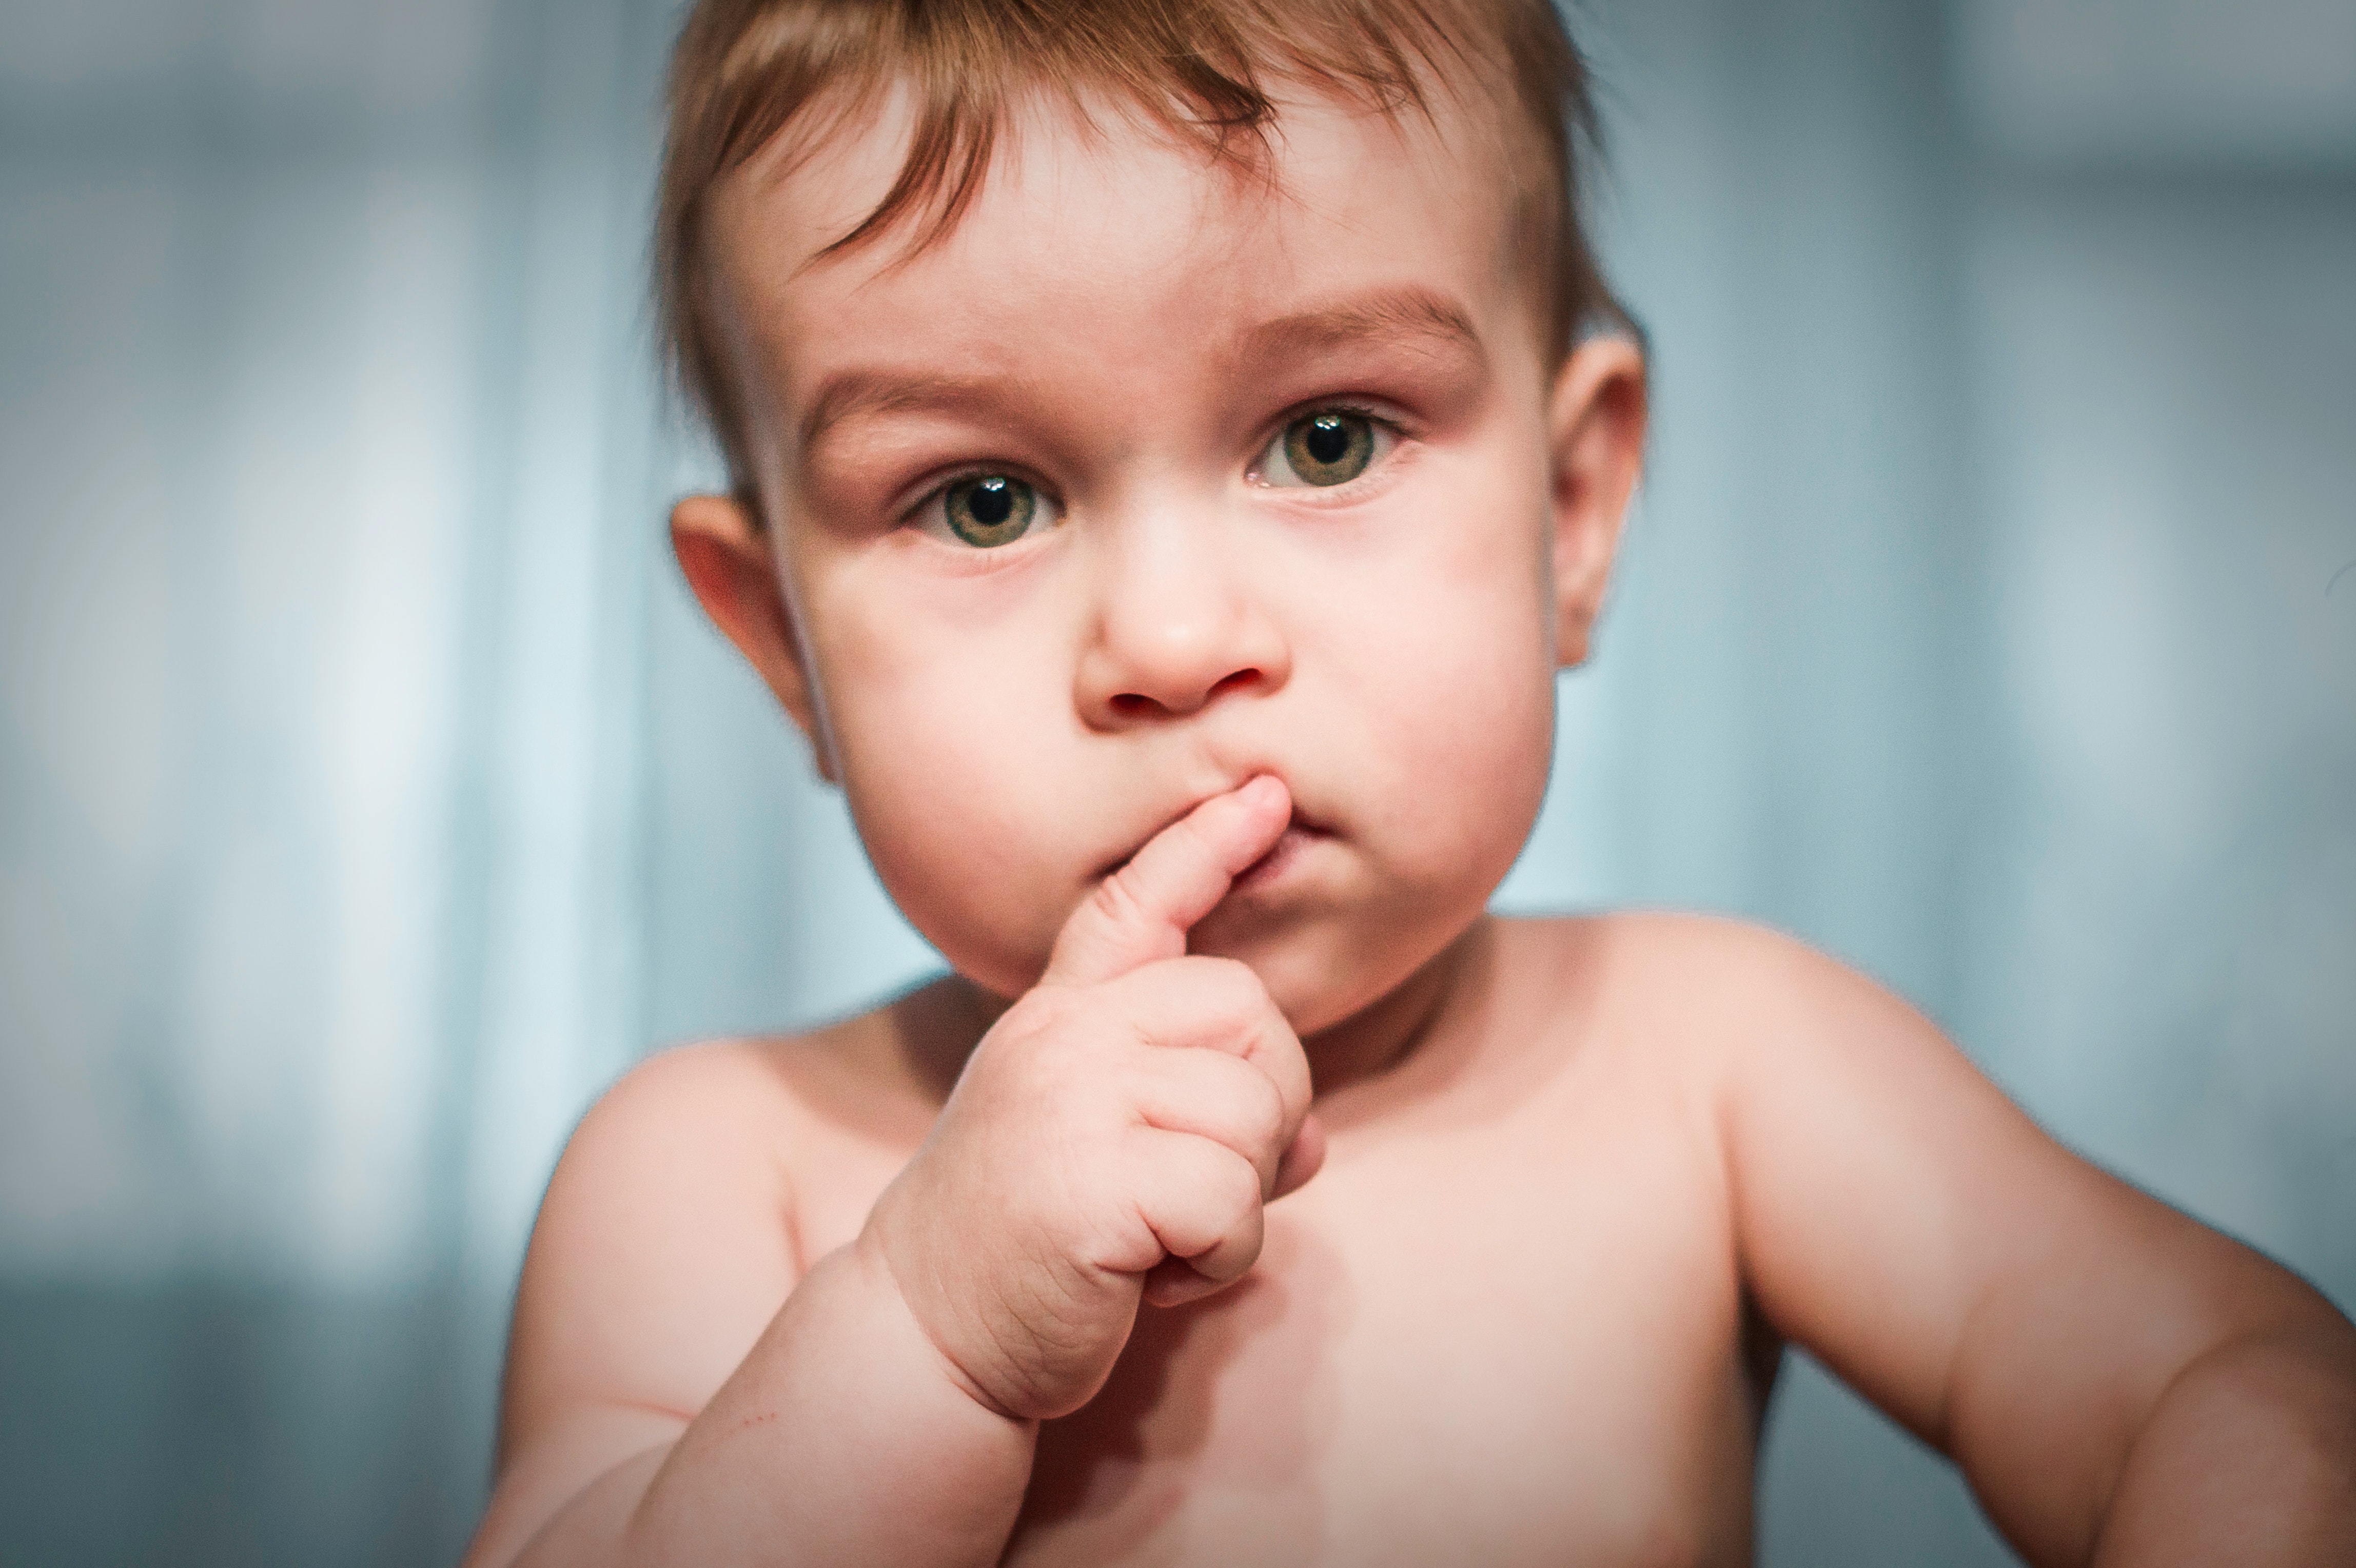
child, face, skin, infant, nose, cheek, hand, chin, finger, boy, close up, toddler, mouth, lip, portrait photography, nail